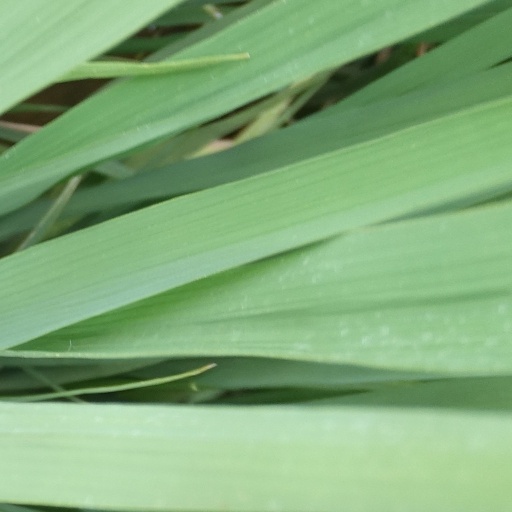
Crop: rice